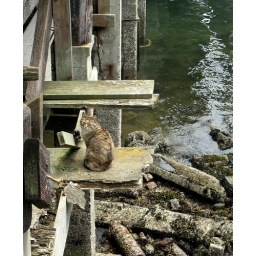
we spied this salty looking cat hanging out on a pier on the bayfront in Newport. Yaquina Bay on the Oregon coast